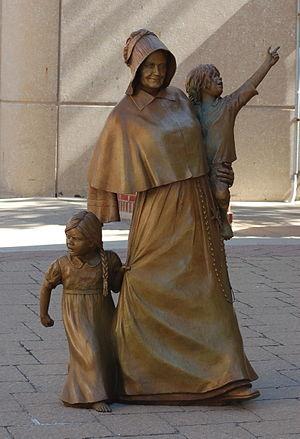
Catherine Spalding, née le 23 décembre 1793 dans le comté de Charles et morte le 20 mars 1858 à Louisville, est une religieuse catholique américaine, fondatrice des Sœurs de la charité de Nazareth.